Ballet de la Merlaison

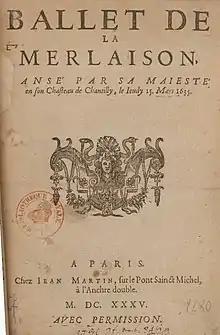
Title page of the programme booklet for the first performance of the "Ballet de la Merlaison"

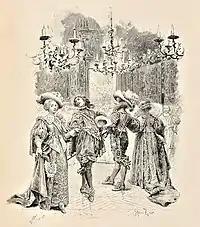
An illustration of the "Ballet de la Merlaison" from "The Three Musketeers" by Maurice Leloir.

The Ballet de la Merlaison (Ballet of the Blackbird Hunt) is a ballet de cour first performed on 15 March 1635 at the Château de Chantilly, during the reign of – and commonly attributed to – Louis XIII. It was later performed at Royaumont. “Merlaison” is a word coined by Louis to designate the feast which was held after a blackbird hunt. Louis created the scenario, wrote the music and the words, devised the choreography, designed the costumes, and danced roles as a woman, a merchant, a tax collector, and a mischievous blackbird, adept at avoiding traps. It is the most popular ballet performed during the reign of Louis XIII and marked an important development of the ballet de cour.